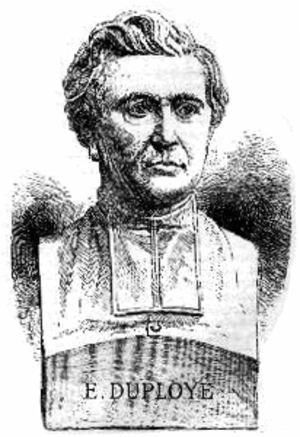
Gravure d'Émile Duployé. Cette image provient du site Historia de la taquigrafía, mais on peut la retrouver sur d'autres sites comme l'Institut de Sténographie Suisse Duployé. Note de Haypo, j'ai retravaillé l'image originale avec Gimp pour l'améliorer légèrement. Cette gravure est très certainement tombée dans le domaine public étant donné l'anciennetée de la sténographie.
Émile Duployé est un ecclésiastique français, né en 1833 à Liesse-Notre-Dame et mort en 1912 à Saint-Maur-des-Fossés.
La rue Émile-Duployé, anciennement passage Doudeauville, est une voie du 18ᵉ arrondissement de Paris, en France.